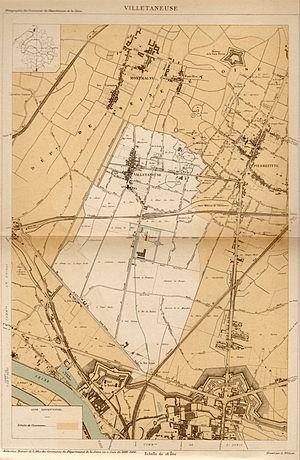
Villetaneuse est une commune française, située dans le département de la Seine-Saint-Denis en région Île-de-France.